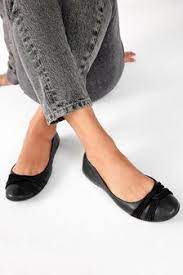
Label: Ballet Flat